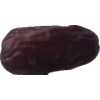
Label: dates